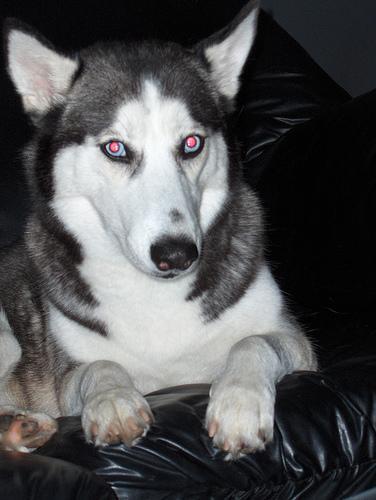
Siberian_husky